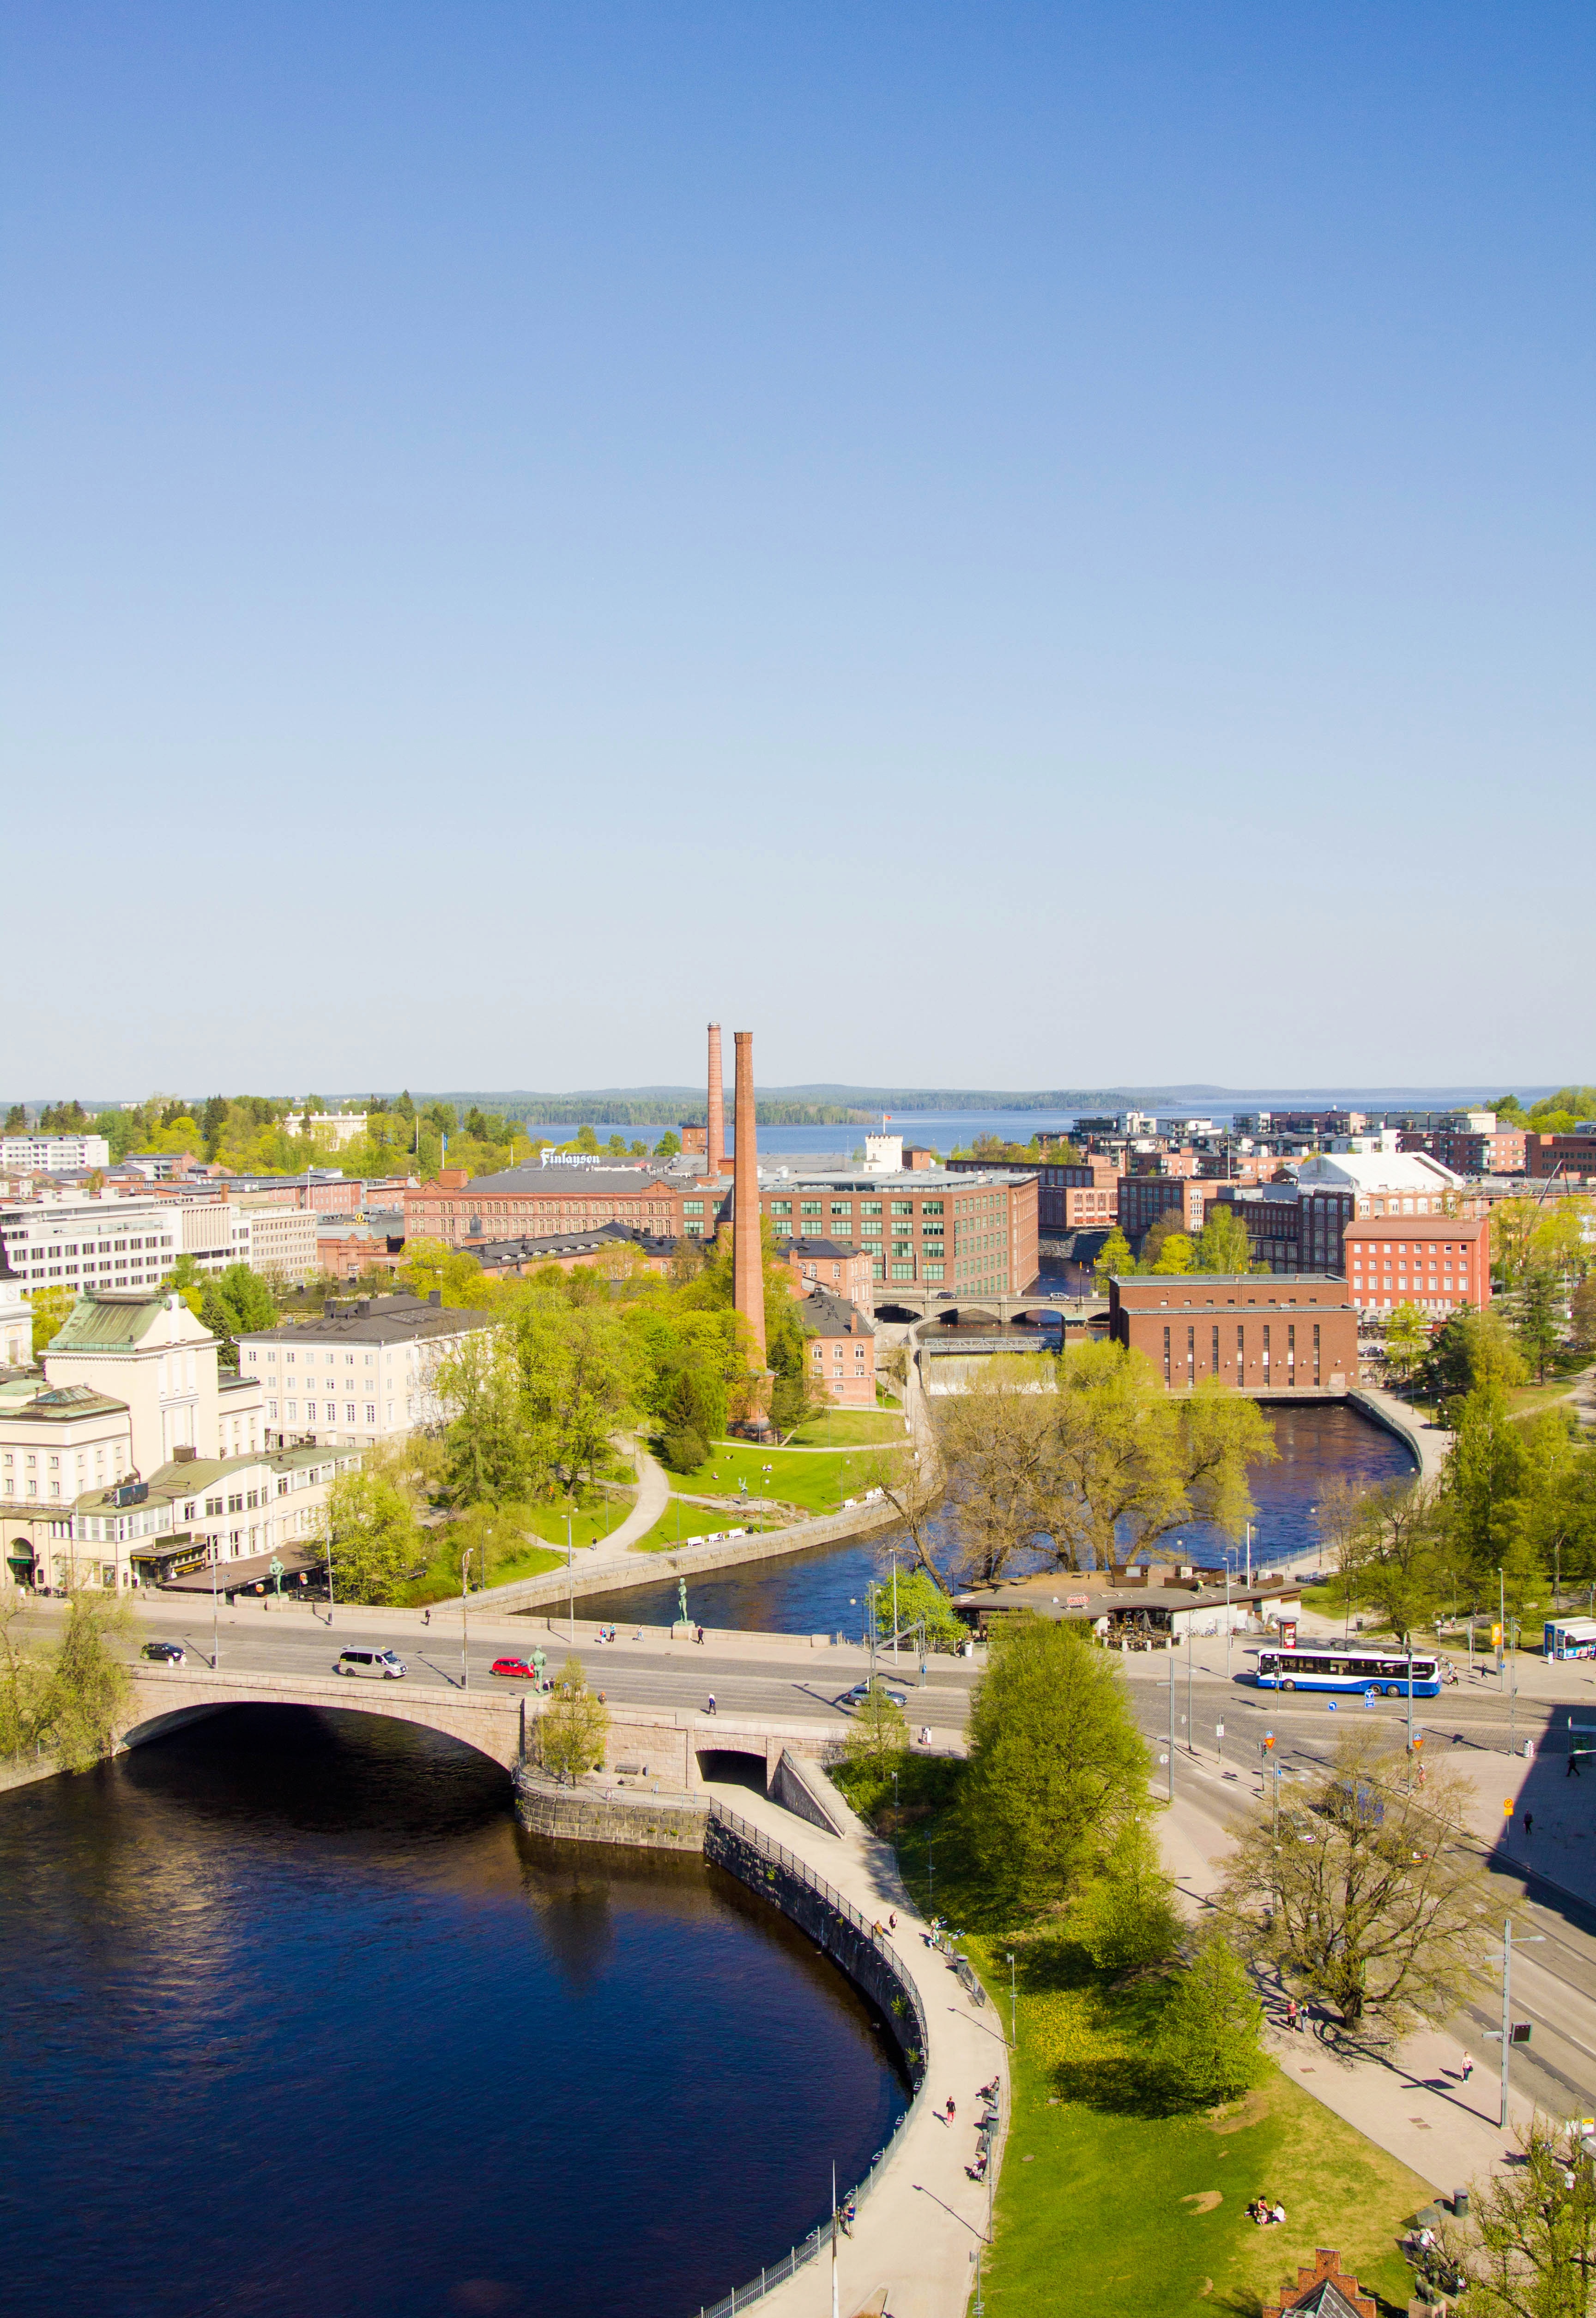
palace, river, cityscape, panorama, vacation, swimming pool, landmark, reservoir, tourism, waterway, estate, aerial photography